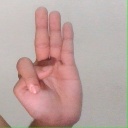
अक्षर: भ